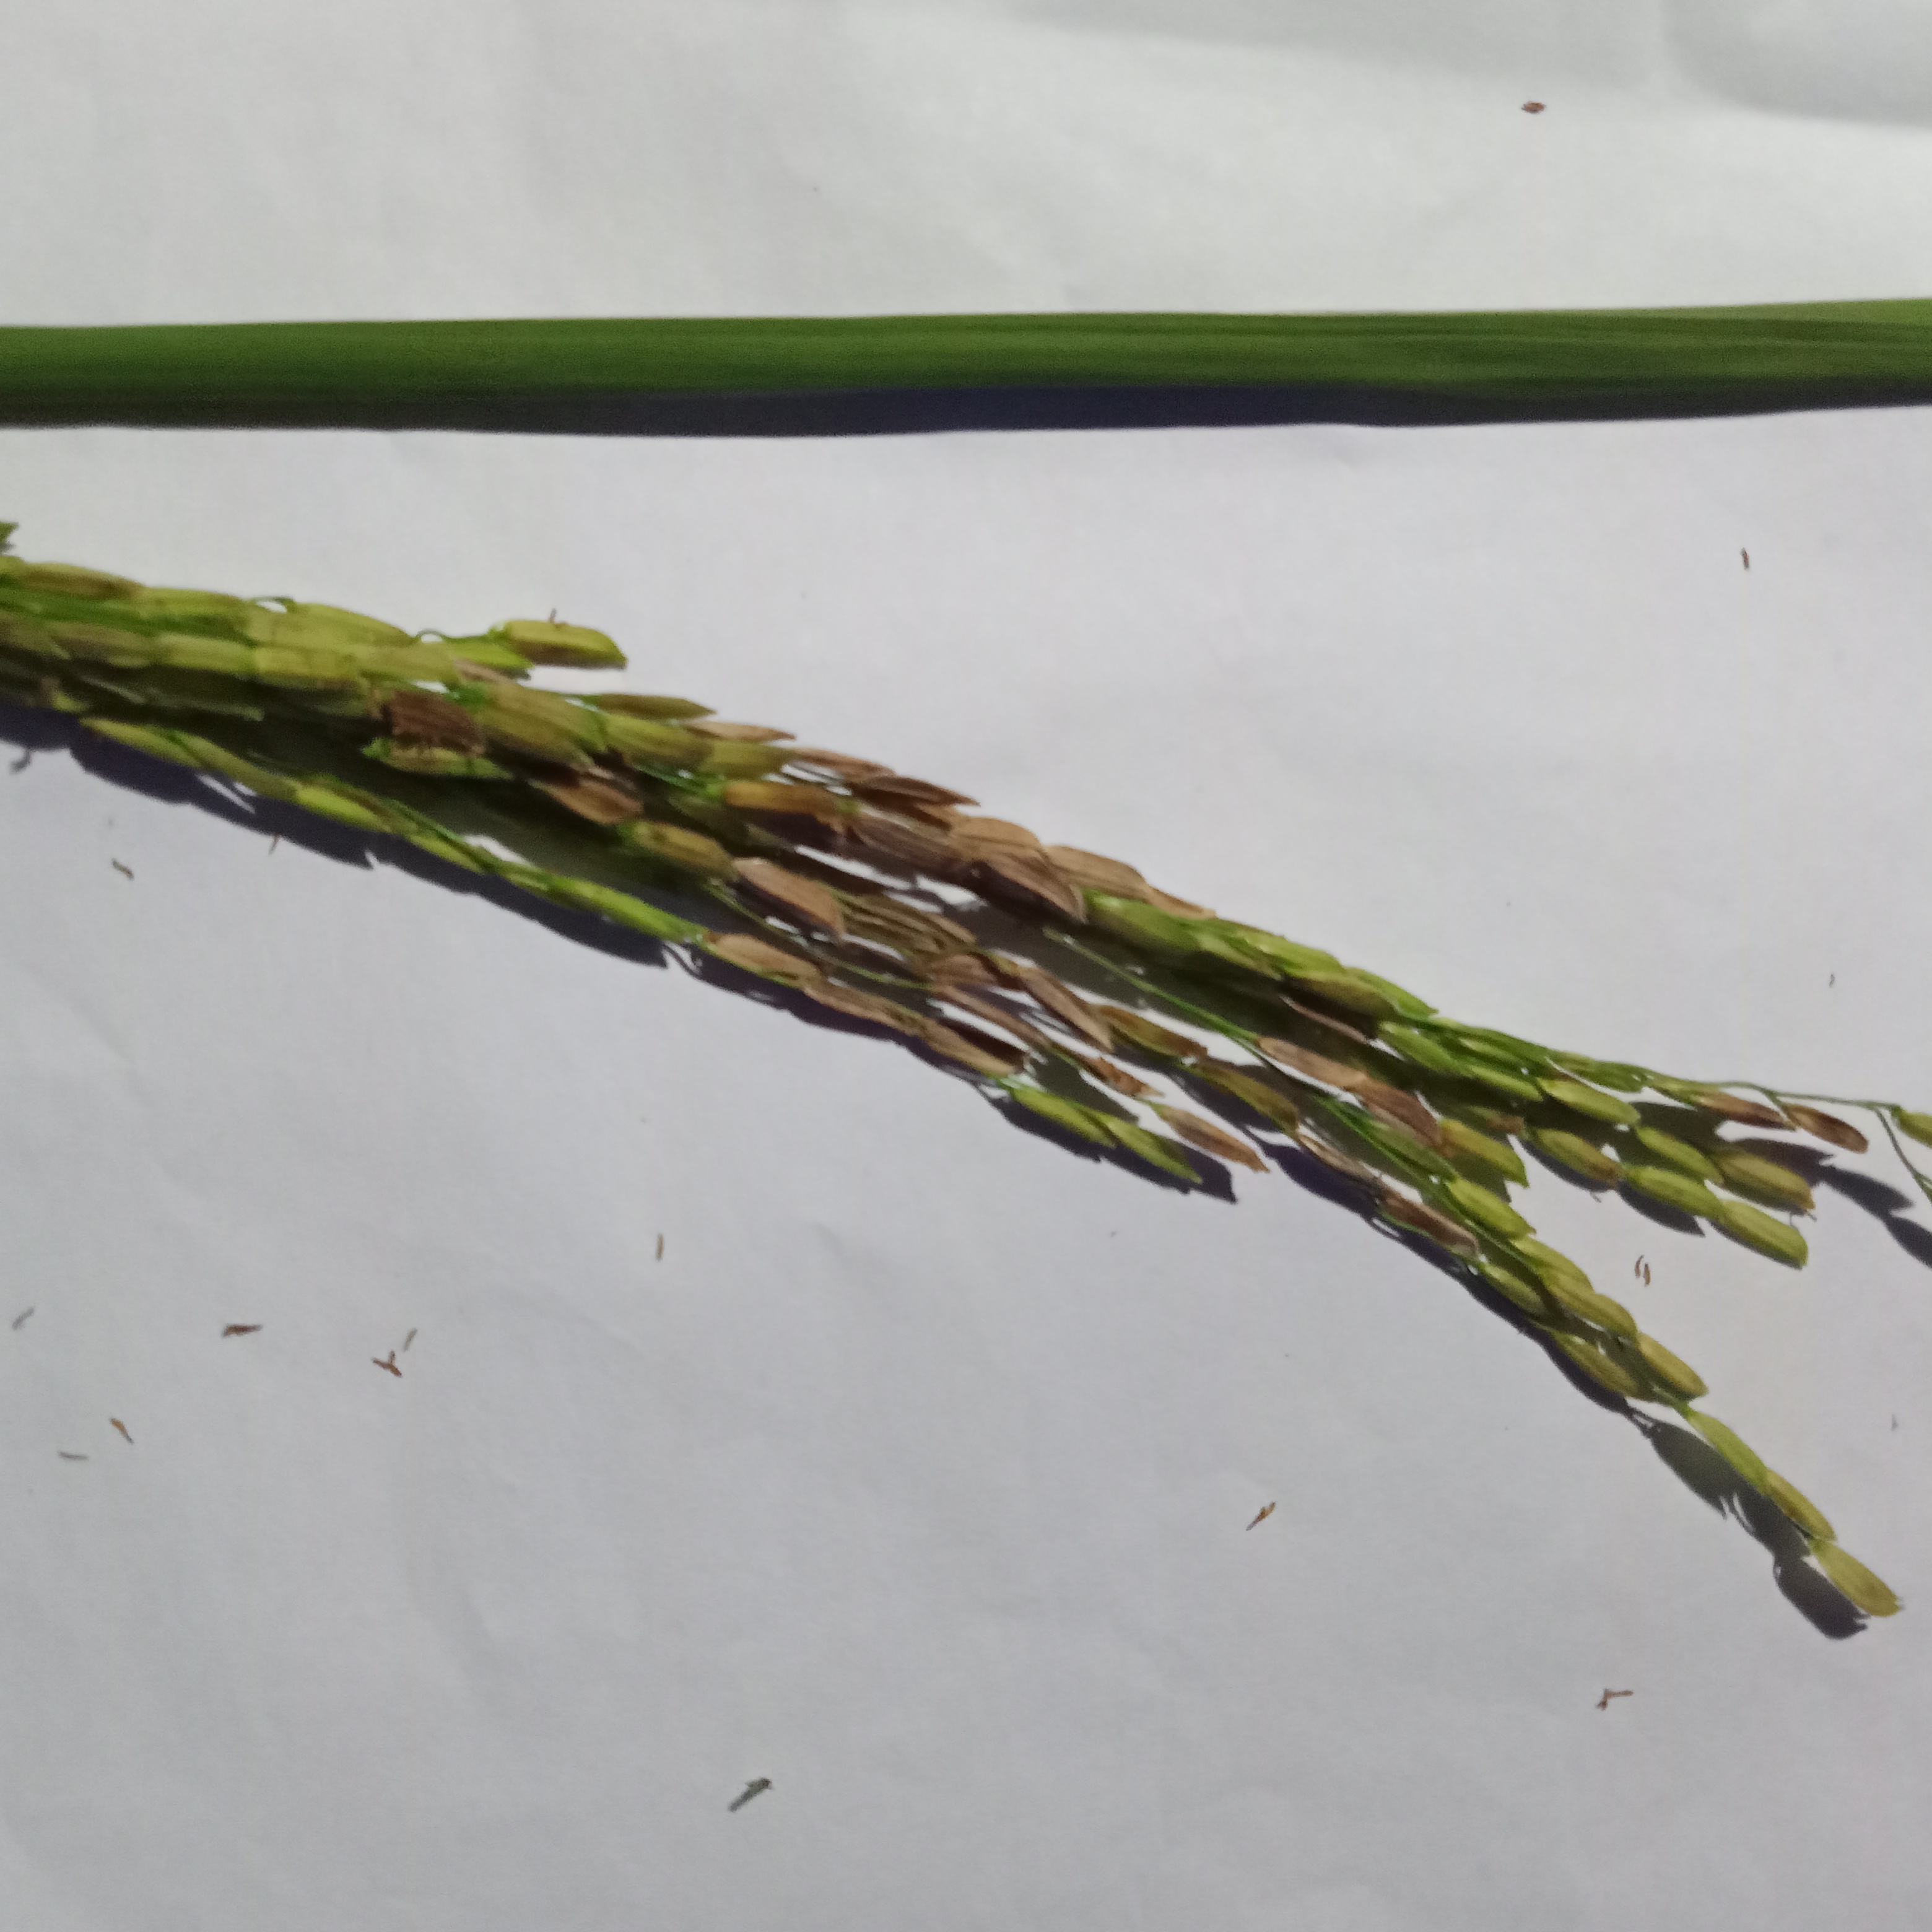
Nhãn: Bệnh Đạo ôn lá và cổ bông (Rice leaf and neck blast)